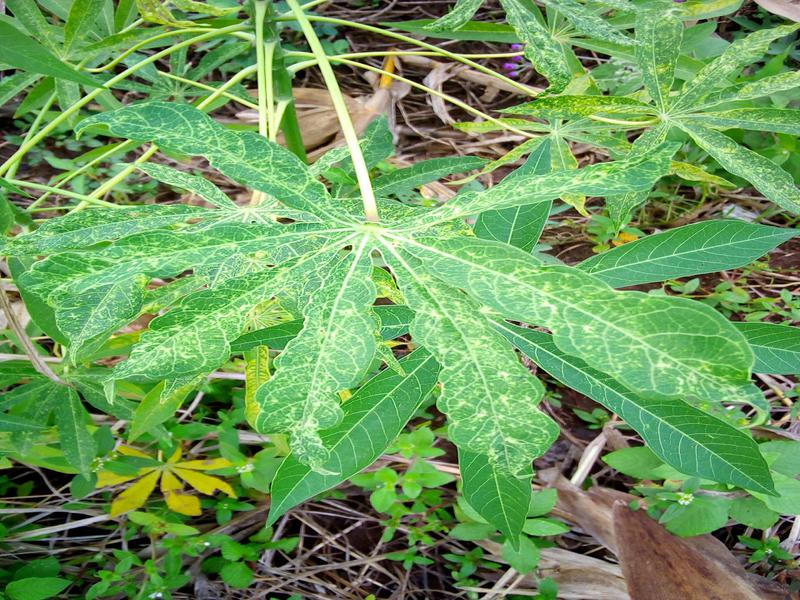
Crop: cassava
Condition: green_mottle